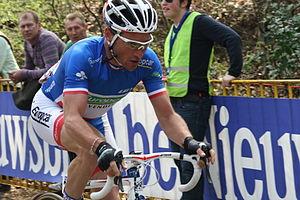
Gand-Wevelgem 2011, Kemmelberg Thomas Voeckler
La 73ᵉ édition de la course cycliste Gand-Wevelgem s'est déroulée le 27 mars 2011 entre Deinze et Wevelgem. Il s'agit de la sixième épreuve de l'UCI World Tour 2011. La course a été remportée au sprint par le Belge Tom Boonen devant l'Italien Daniele Bennati et l'Américain Tyler Farrar.